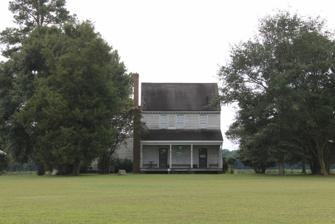
Building: Mitchell–Ward House (Belvidere, North Carolina)
Country: United States of America
Year built: 1832
Historic house in North Carolina, United States United States historic place Mitchell–Ward House U.S. National Register of Historic Places Show map of North Carolina Show map of the United States Location Jct. NC 1119 and NC 1002, near Belvidere, North Carolina Coordinates 36°16′30″N 76°34′5″W / 36.27500°N 76.56806°W / 36.27500; -76.56806 Area 3 acres (1.2 ha) Built c. 1832 ( 1832 ) Architectural style Federal NRHP reference No. 99000716 Added to NRHP June 25, 1999 Mitchell–Ward House , also known as Snow Hill, is a historic farmhouse located near Belvidere , Perquimans County, North Carolina .   It was built about 1832, and is a two-story, three-bay, double pile frame dwelling with Federal style design elements.  It has a side gable roof, is sheathed in weatherboard, and rests on a brick pier foundation.  Also on the property is a detached kitchen (c. 1832). The house was added to the National Register of Historic Places in 1999. References